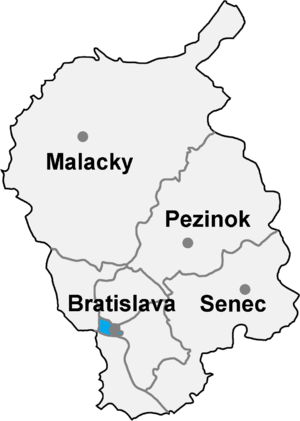
Bratislava I
Bratislava I med omkringliggende bydele
Bratislava I er et distrikt i byen Bratislava. Det er identisk med boroughet Staré Mesto, der er byens gamle bydel. Det er fuldstændig omringet af de øvrige Bratislava-distrikter: Bratislava II, Bratislava III, Bratislava IV og Bratislava V. Indtil 1918 var det en del af det ungarske amt Pozsony.